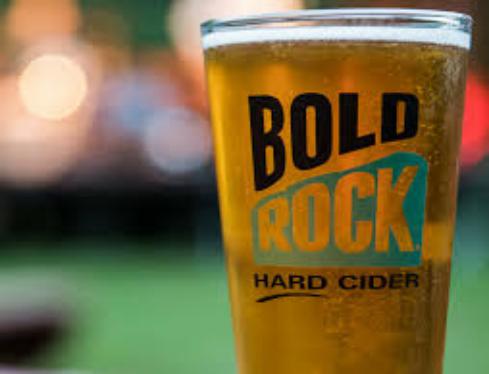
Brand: Bold Rock Hard Cider
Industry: Food